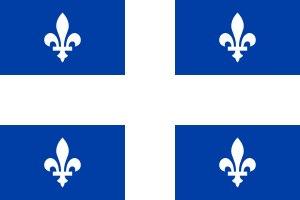
Les symboles du Québec sont les signes formels ou non qui sont historiquement associés au Québec. Les symboles officiels sont réglementés par la Loi sur le drapeau et les emblèmes du Québec.
L'expression « identité nationale », dont l'utilisation est devenue assez courante à partir des années 1980, a connu une certaine vogue en France dans la première décennie du XXIᵉ siècle. Elle a été et reste la source de nombreuses controverses, témoignant à la fois du flou de sa définition et de son usage souvent équivoque, qui en font, selon la formule de deux sociologues britanniques, « un des concepts les plus discutés mais les moins compris de la fin du XXᵉ siècle ».